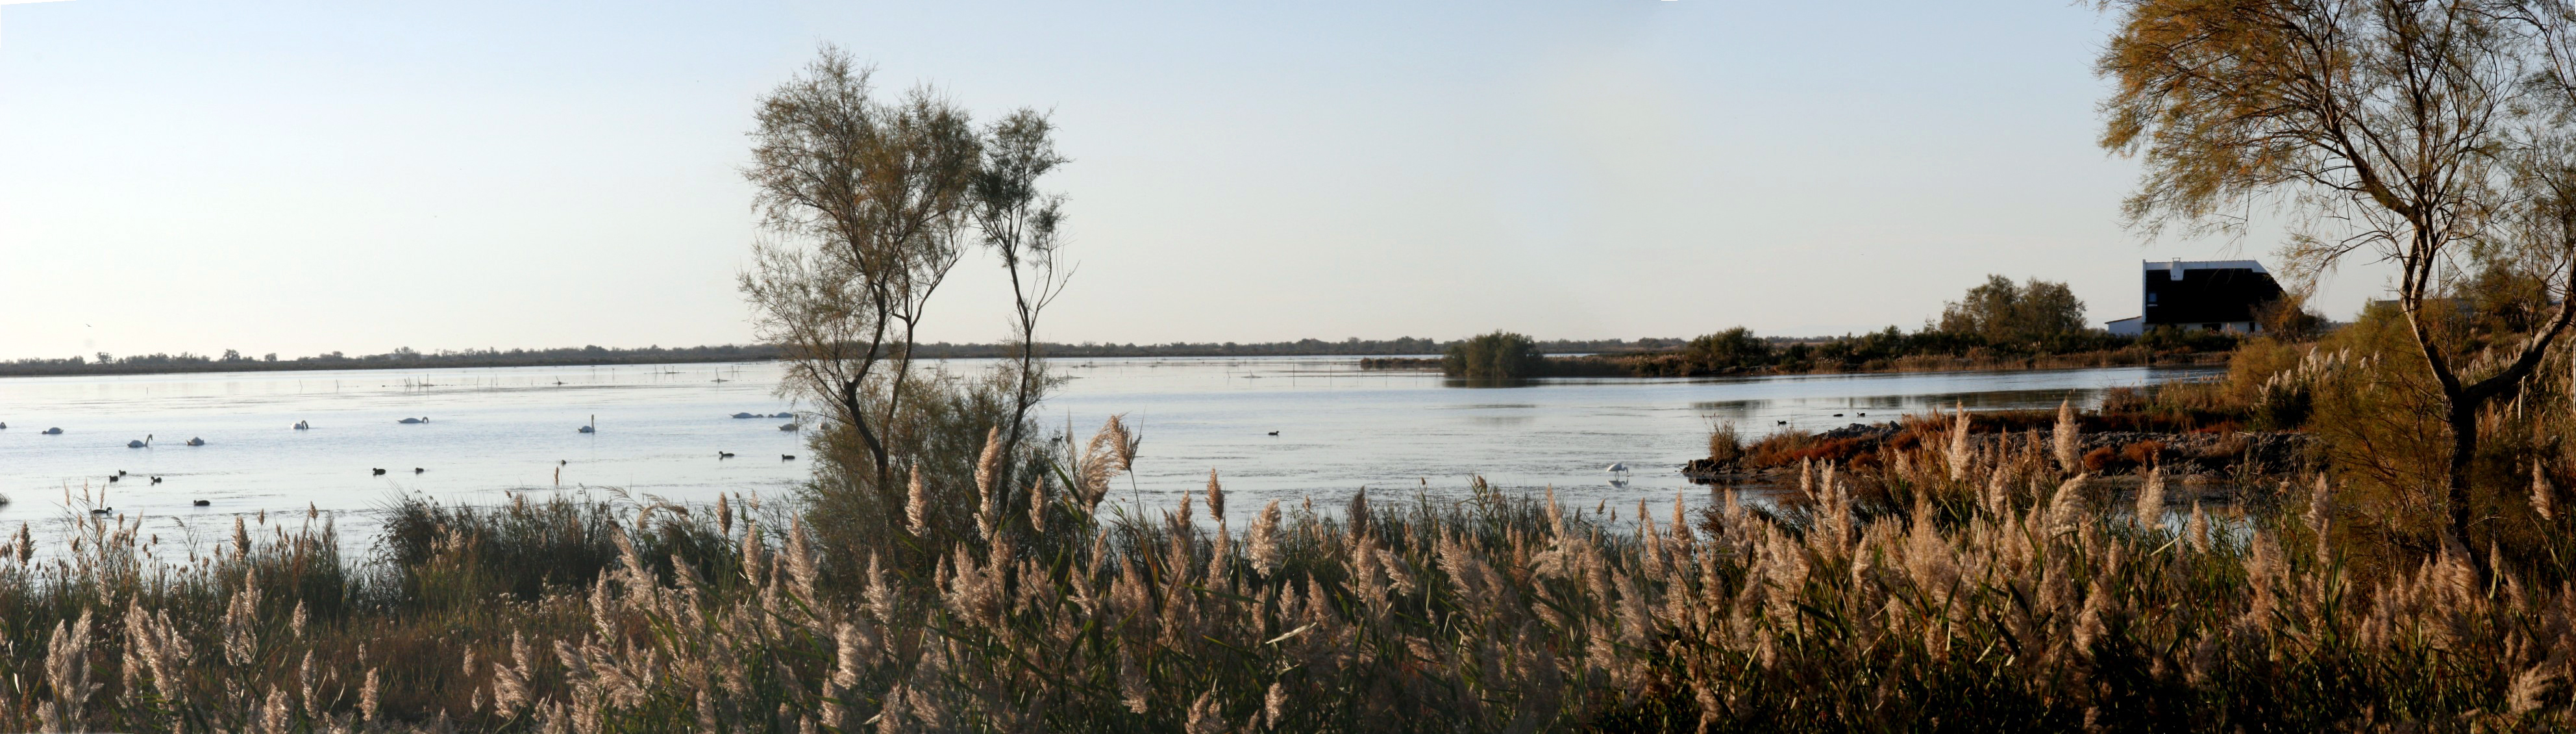
landscape, nature, bird, pond, water, natural landscape, natural environment, nature reserve, bank, marsh, river, shore, tree, water resources, sky, grass family, lake, floodplain, waterway, wetland, calm, loch, inlet, bayou, reservoir, plant, phragmites, sea, horizon, bog, salt marsh, land lot, winter, channel, bay, panorama, coast, reflection, plain, fen, Freshwater marsh